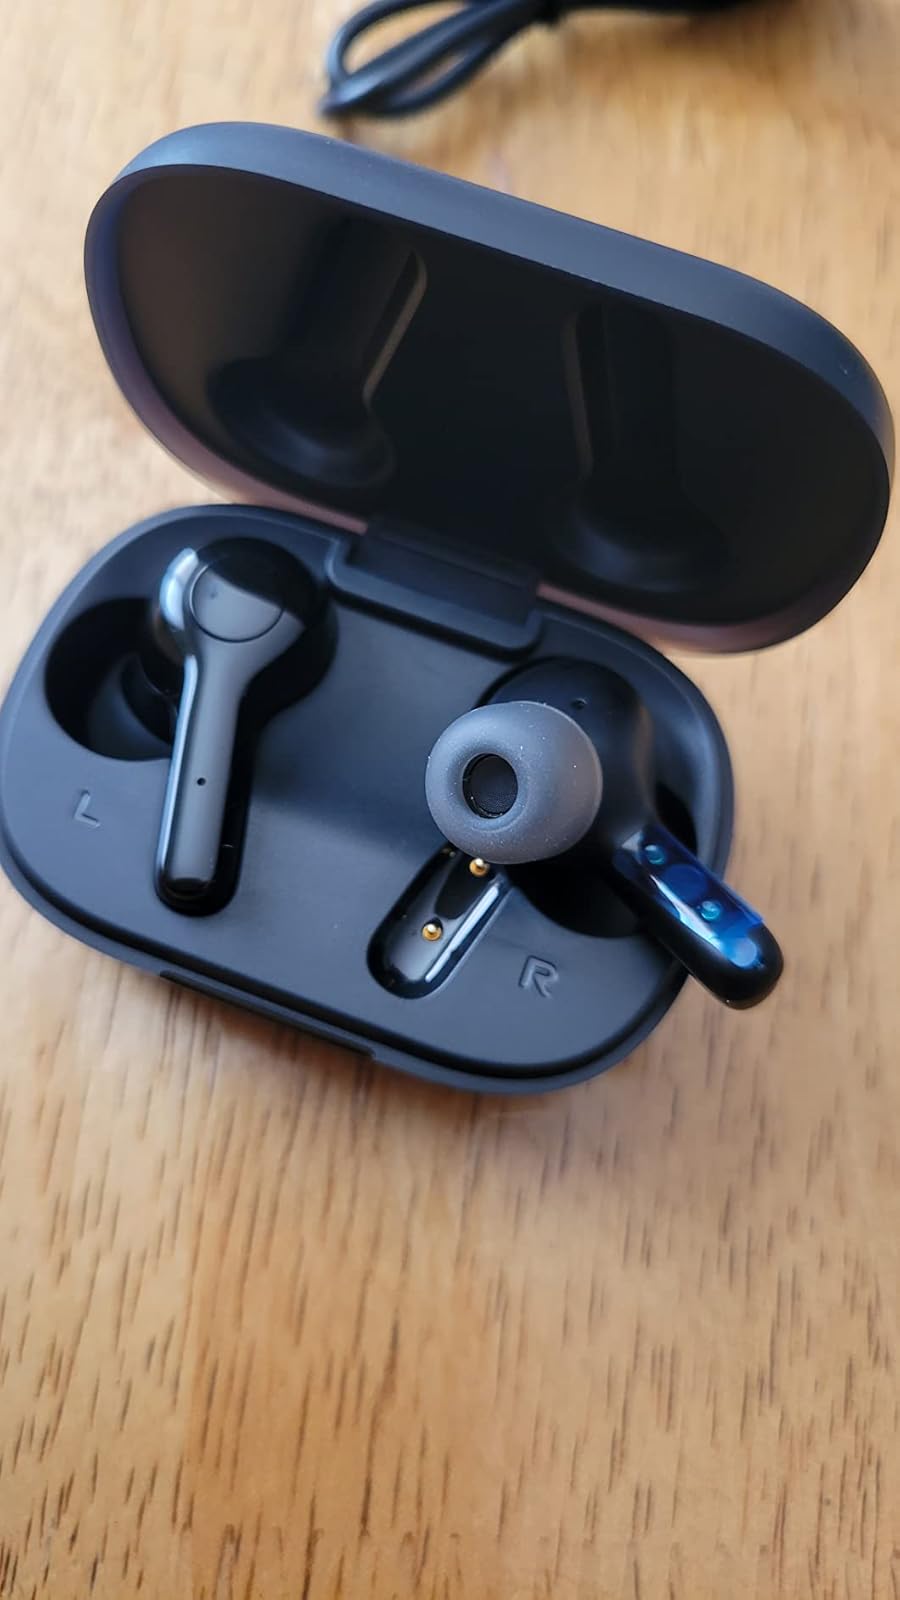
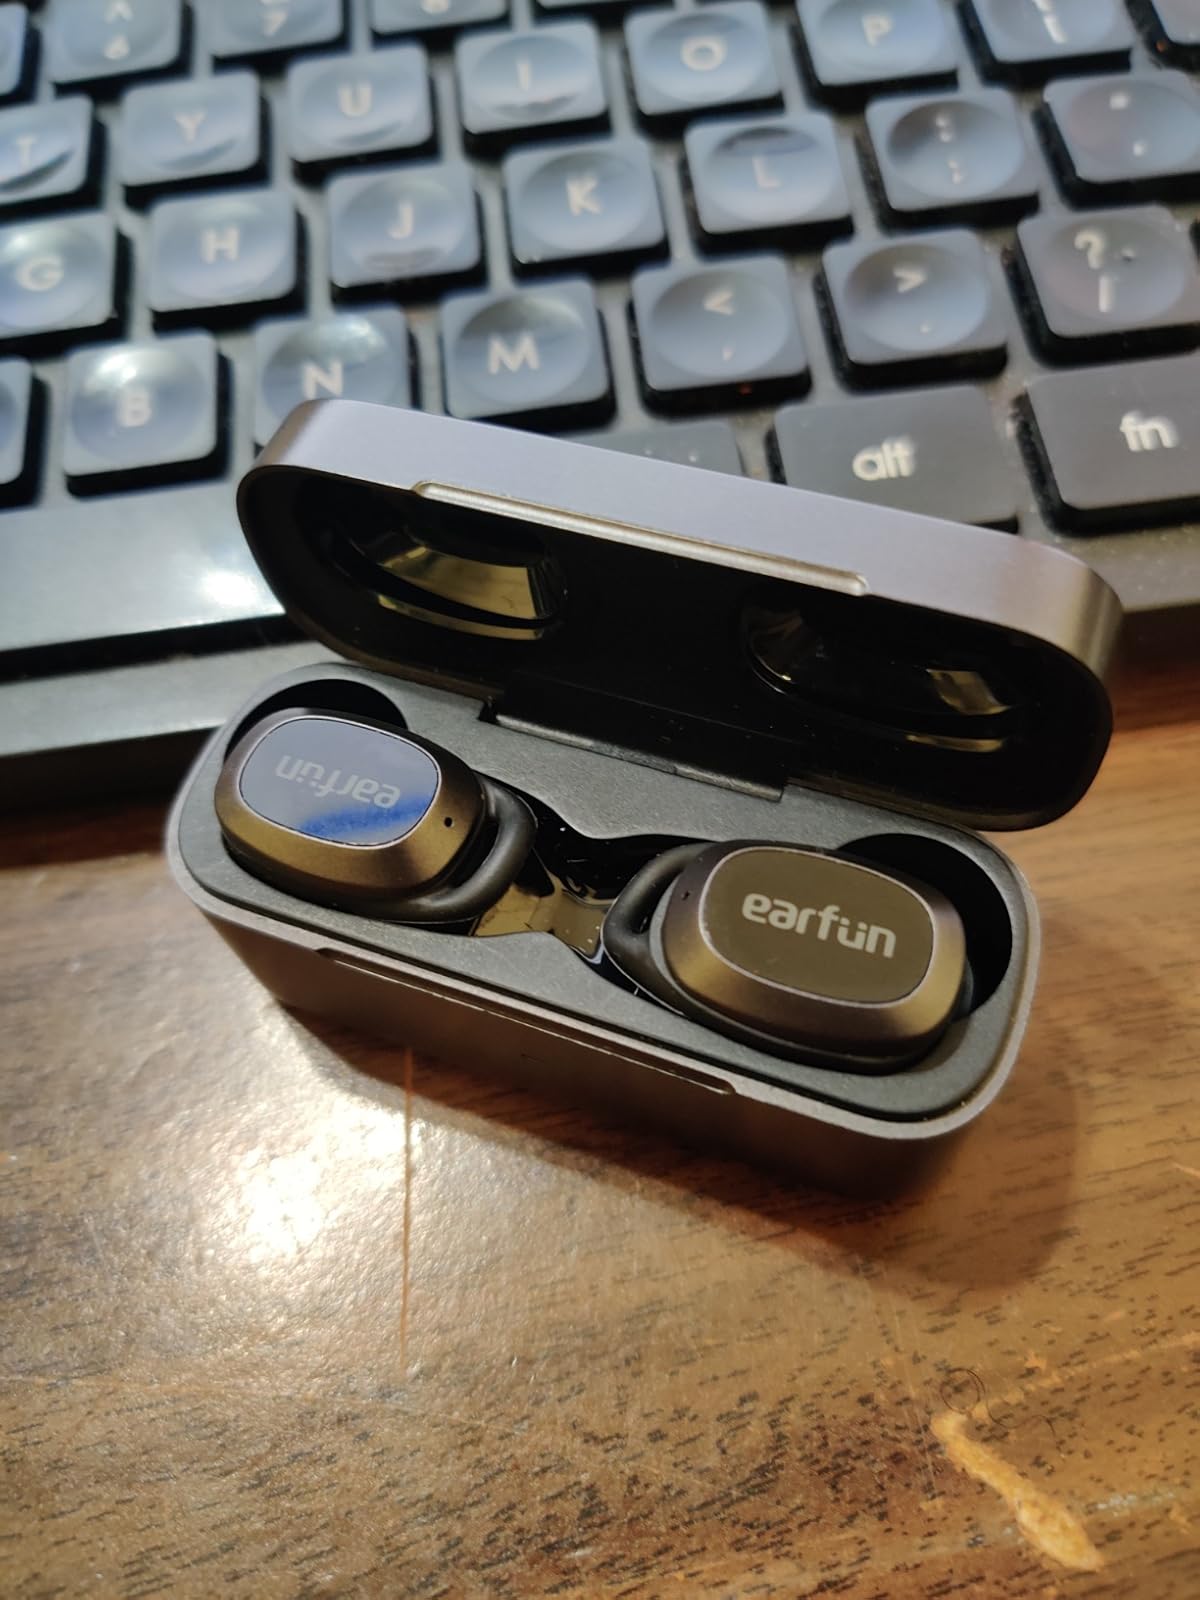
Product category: earbuds
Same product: no